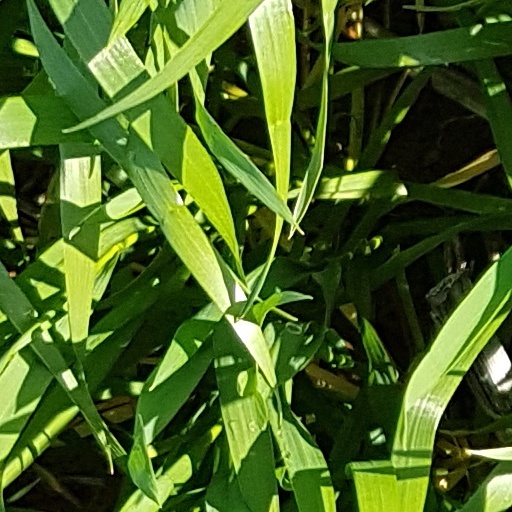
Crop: wheat